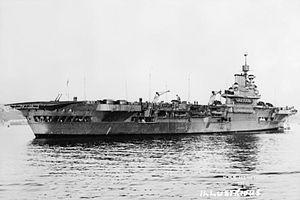
Créés peu après l'invention de l'aviation militaire pendant la Première Guerre mondiale, les porte-avions ont d'abord été considérés comme des bâtiments auxiliaires et n'ont joué un rôle majeur dans la guerre navale qu'à partir de la Seconde Guerre mondiale. Il a fallu l'attaque de Pearl Harbor de décembre 1941 pour démontrer la supériorité de l'aviation embarquée sur la grosse artillerie des navires de ligne, grâce à sa portée incomparablement plus grande pour une force de frappe équivalente. La bataille de la mer de Corail, en mai 1942, est le premier affrontement uniquement aéronaval de l'histoire, dans lequel les forces navales japonaises et américaines s'affrontèrent par avions interposés sans jamais être à portée de canon. En 1944-45, les plus grands cuirassés japonais jamais construits coulent sous les attaques de l'aviation embarquée américaine.